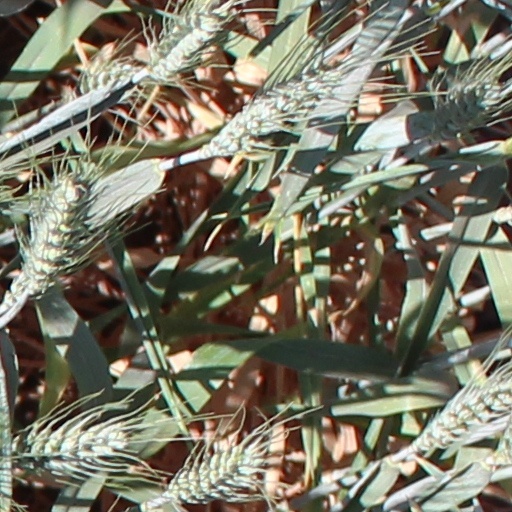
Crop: wheat